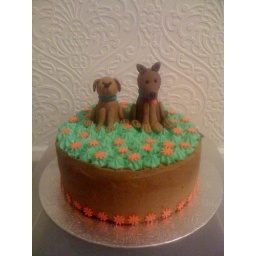
Dogs in the grass cake